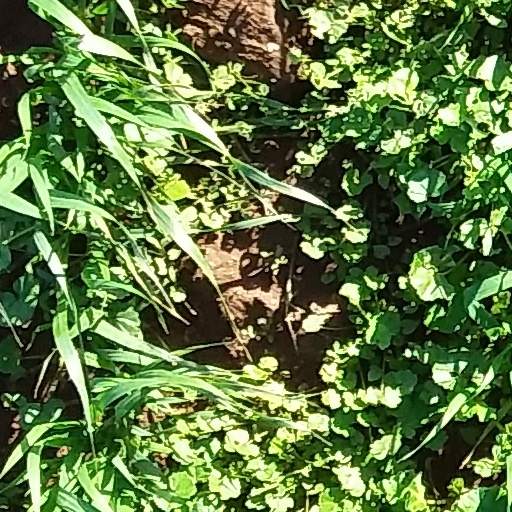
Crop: wheat